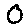
Label: 0